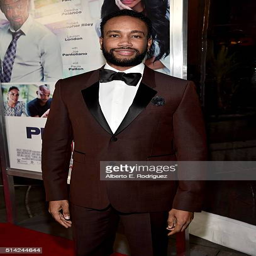
music video director attends the premiere